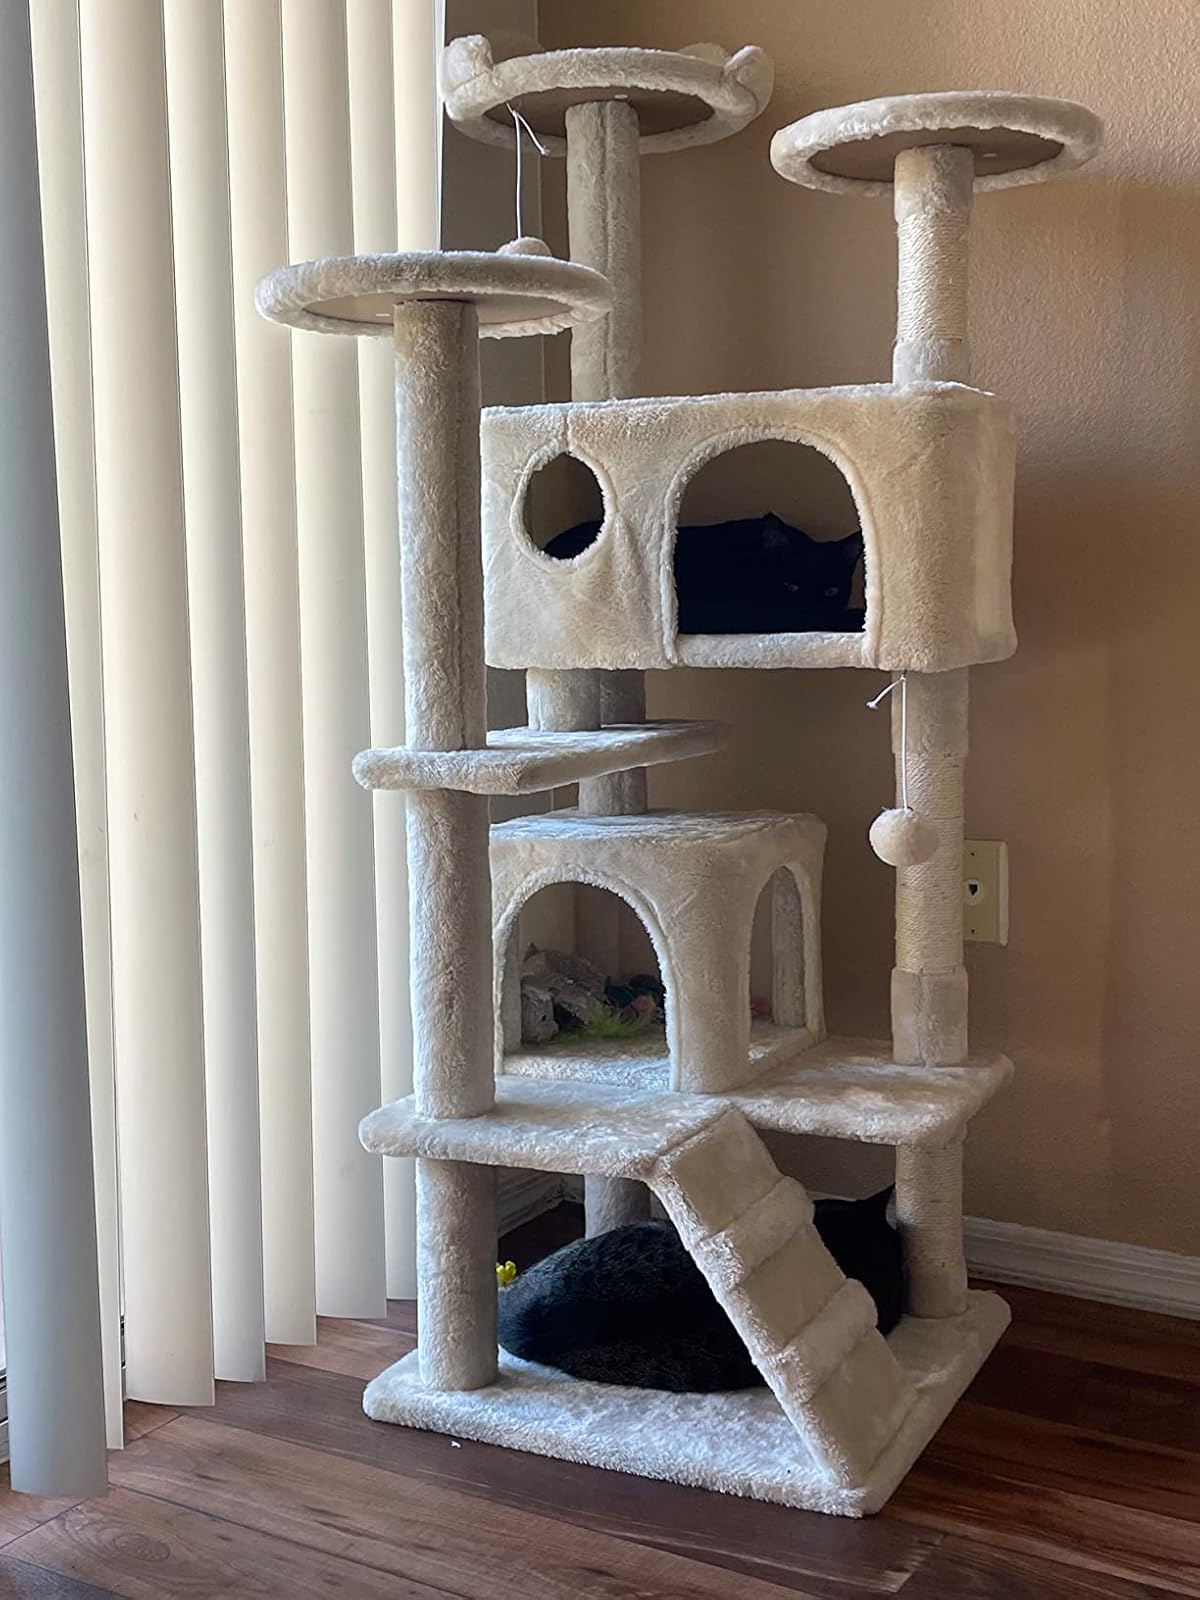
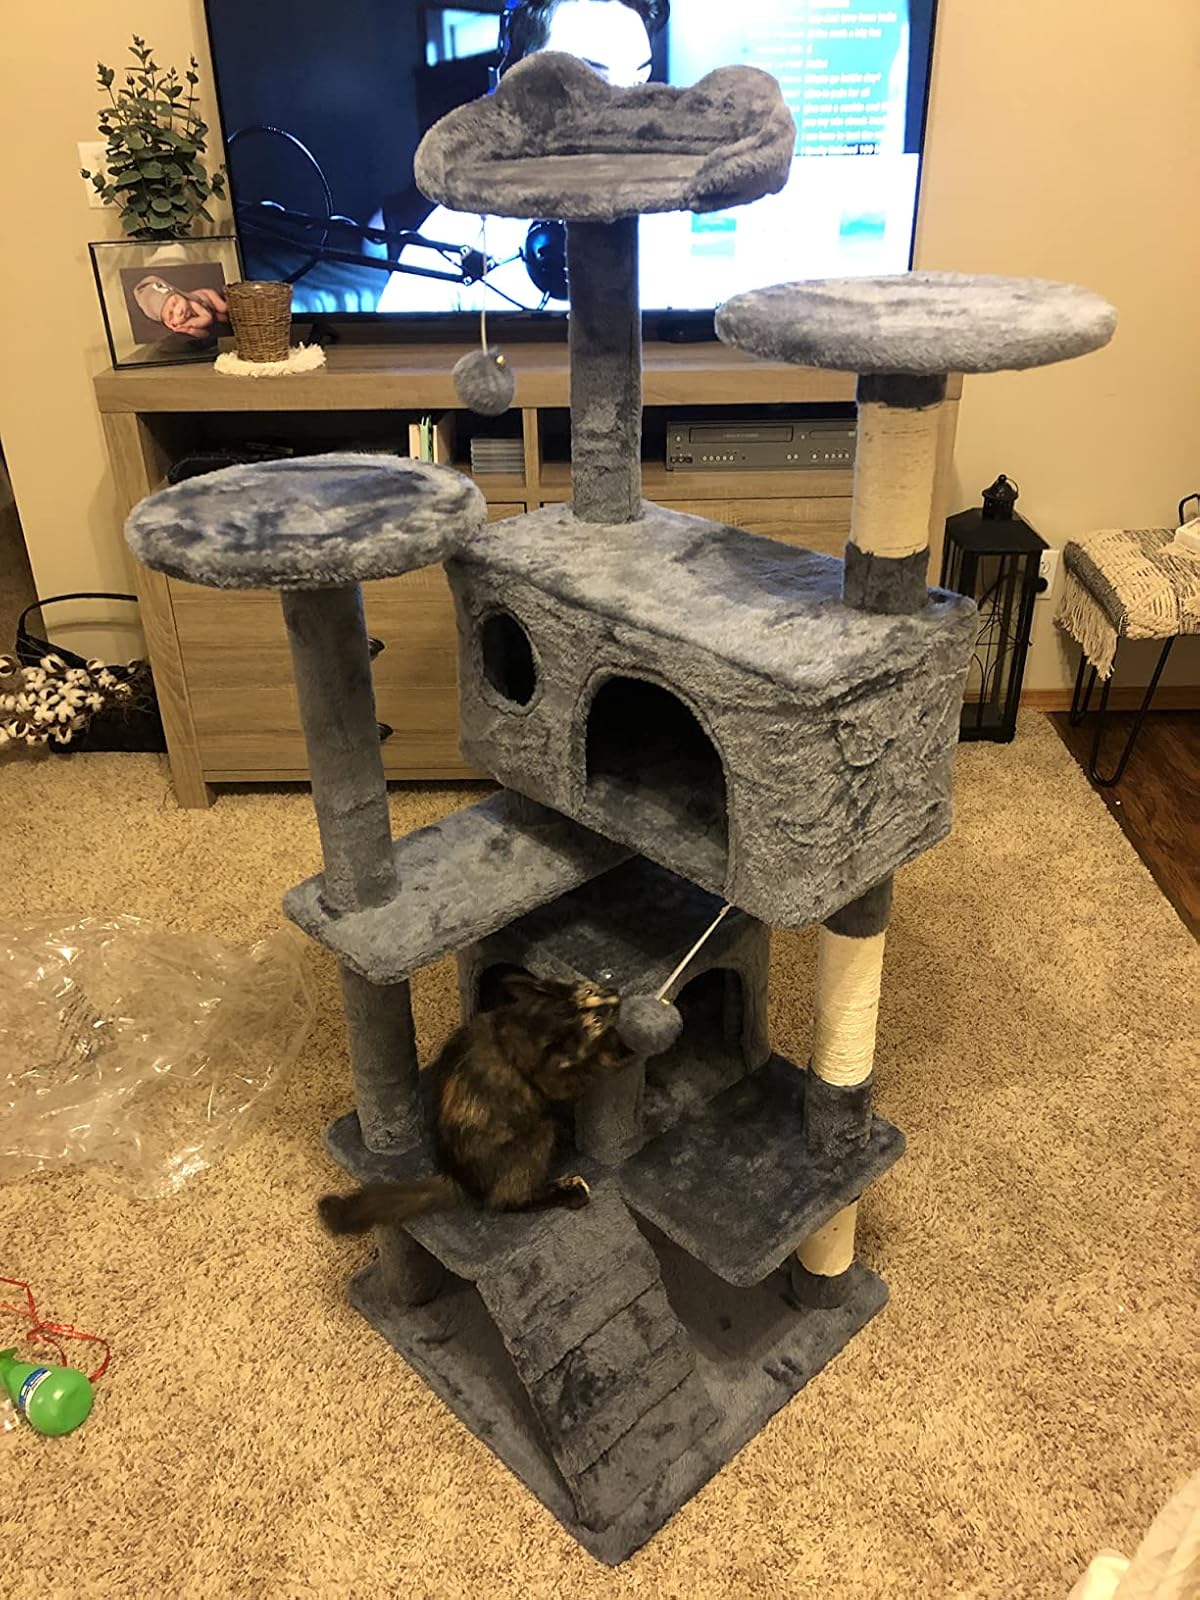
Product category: items_cat tree
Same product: no